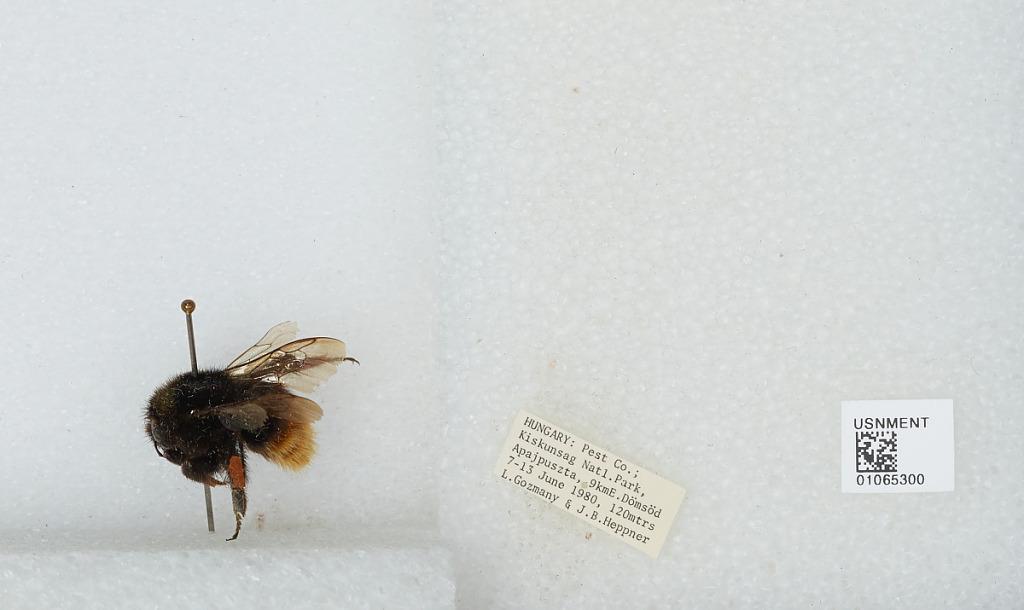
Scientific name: Bombus sp.
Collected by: L. Gozmany & J. Hepper
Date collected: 1980-6-7
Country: Hungary
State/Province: Pest
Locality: Kiskunsag National Park, Apajpuszta, 9 kilometers east of Domsod
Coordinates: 47.0968, 19.0958